Ömeriye Mosque

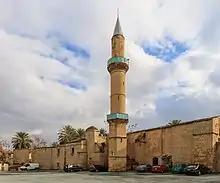
View of Omeriye Mosque from the side of its minaret.

Ömeriye Mosque ( "Temenos Omerié"), is a mosque in the walled city of Nicosia on the island of Cyprus, located in the south section of Nicosia. Following the Turkish invasion of Cyprus, the mosque gained significance as one of the most important sites of Muslim worship in the non-Muslim section of the island and the city.